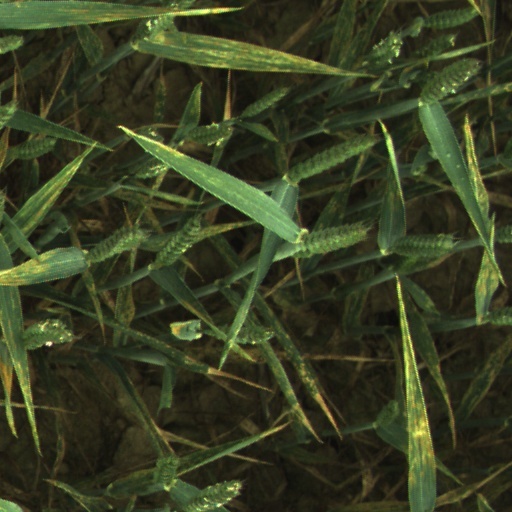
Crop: wheat